Herbert Jenner-Fust

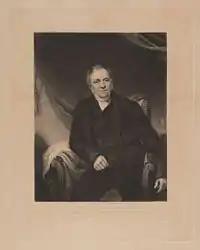
Sir Herbert Jenner-Fust, engraving by William Walker after Frederick Yeates Hurlstone.

Sir Herbert Jenner-Fust (born Herbert Jenner; 1778–1852), was an English judge and Dean of the Arches.